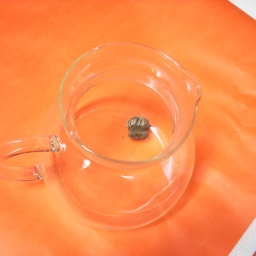
heres the mushroom (its not really a mushroom - its tea!) in the pot before water hits it